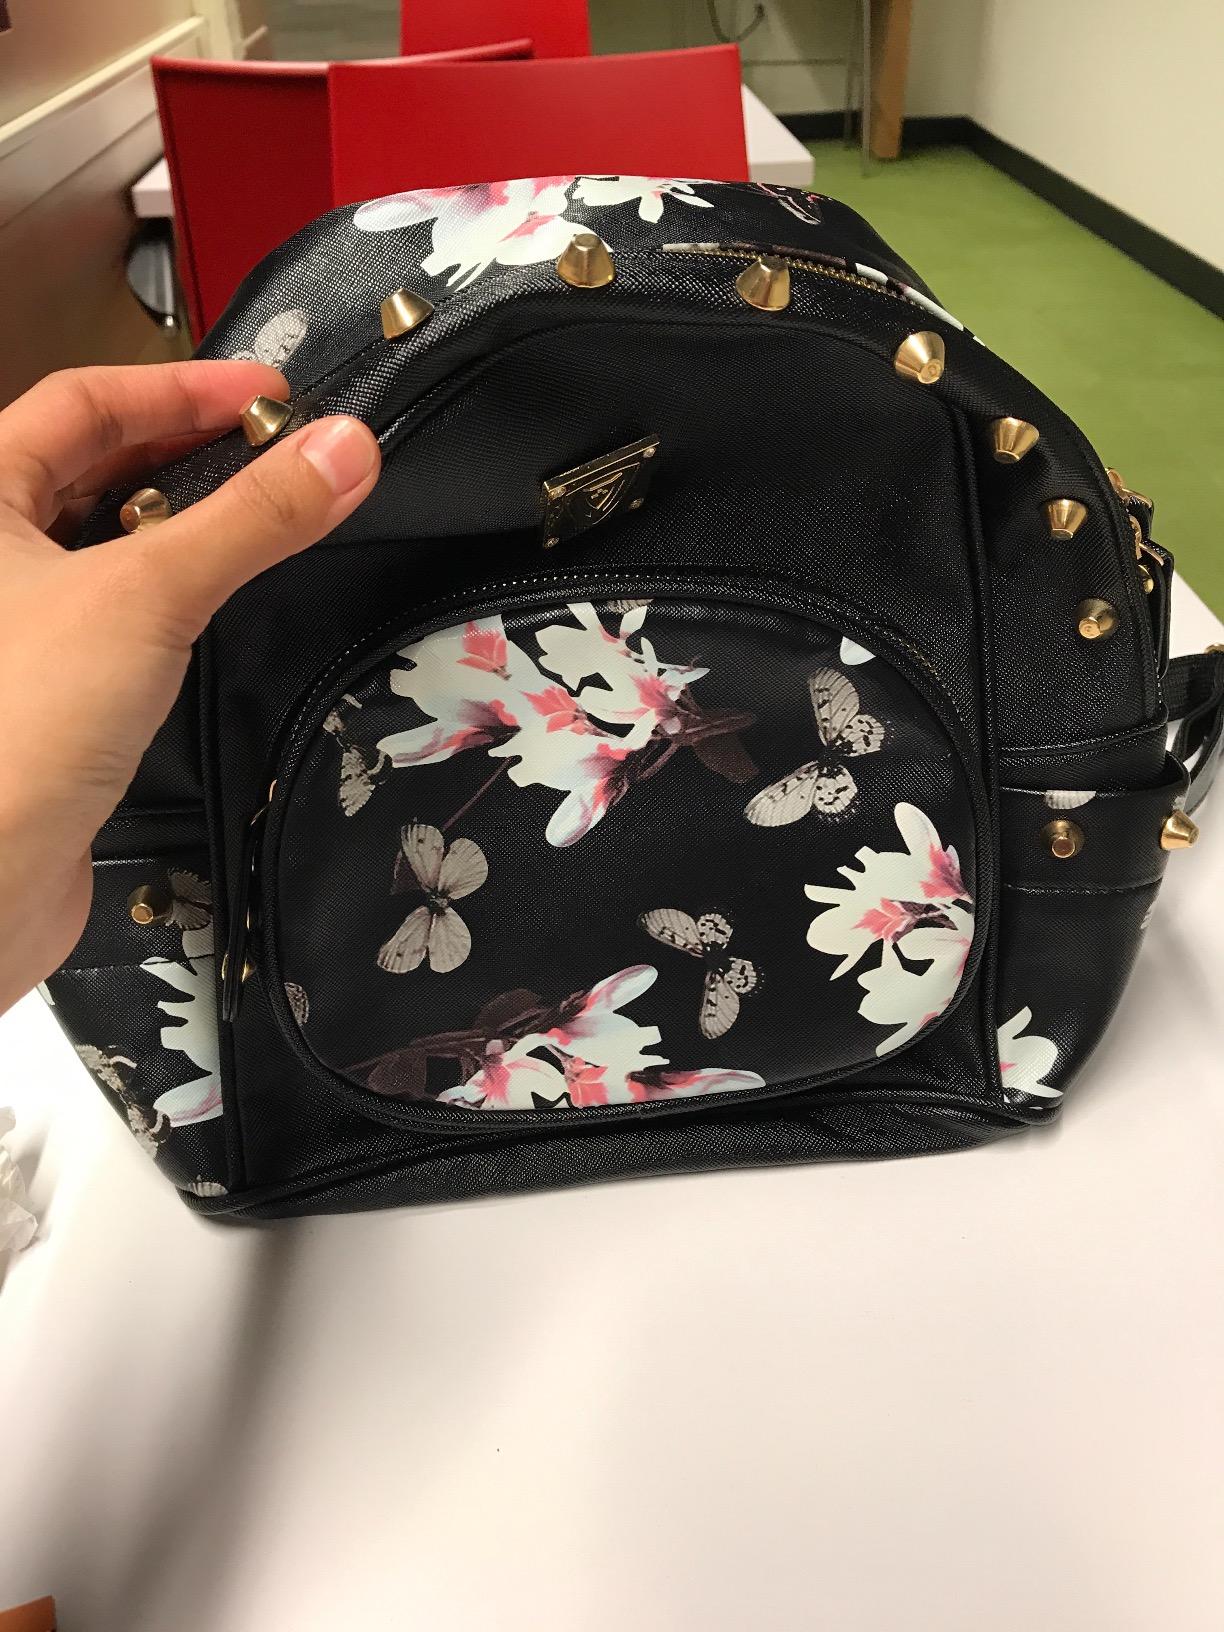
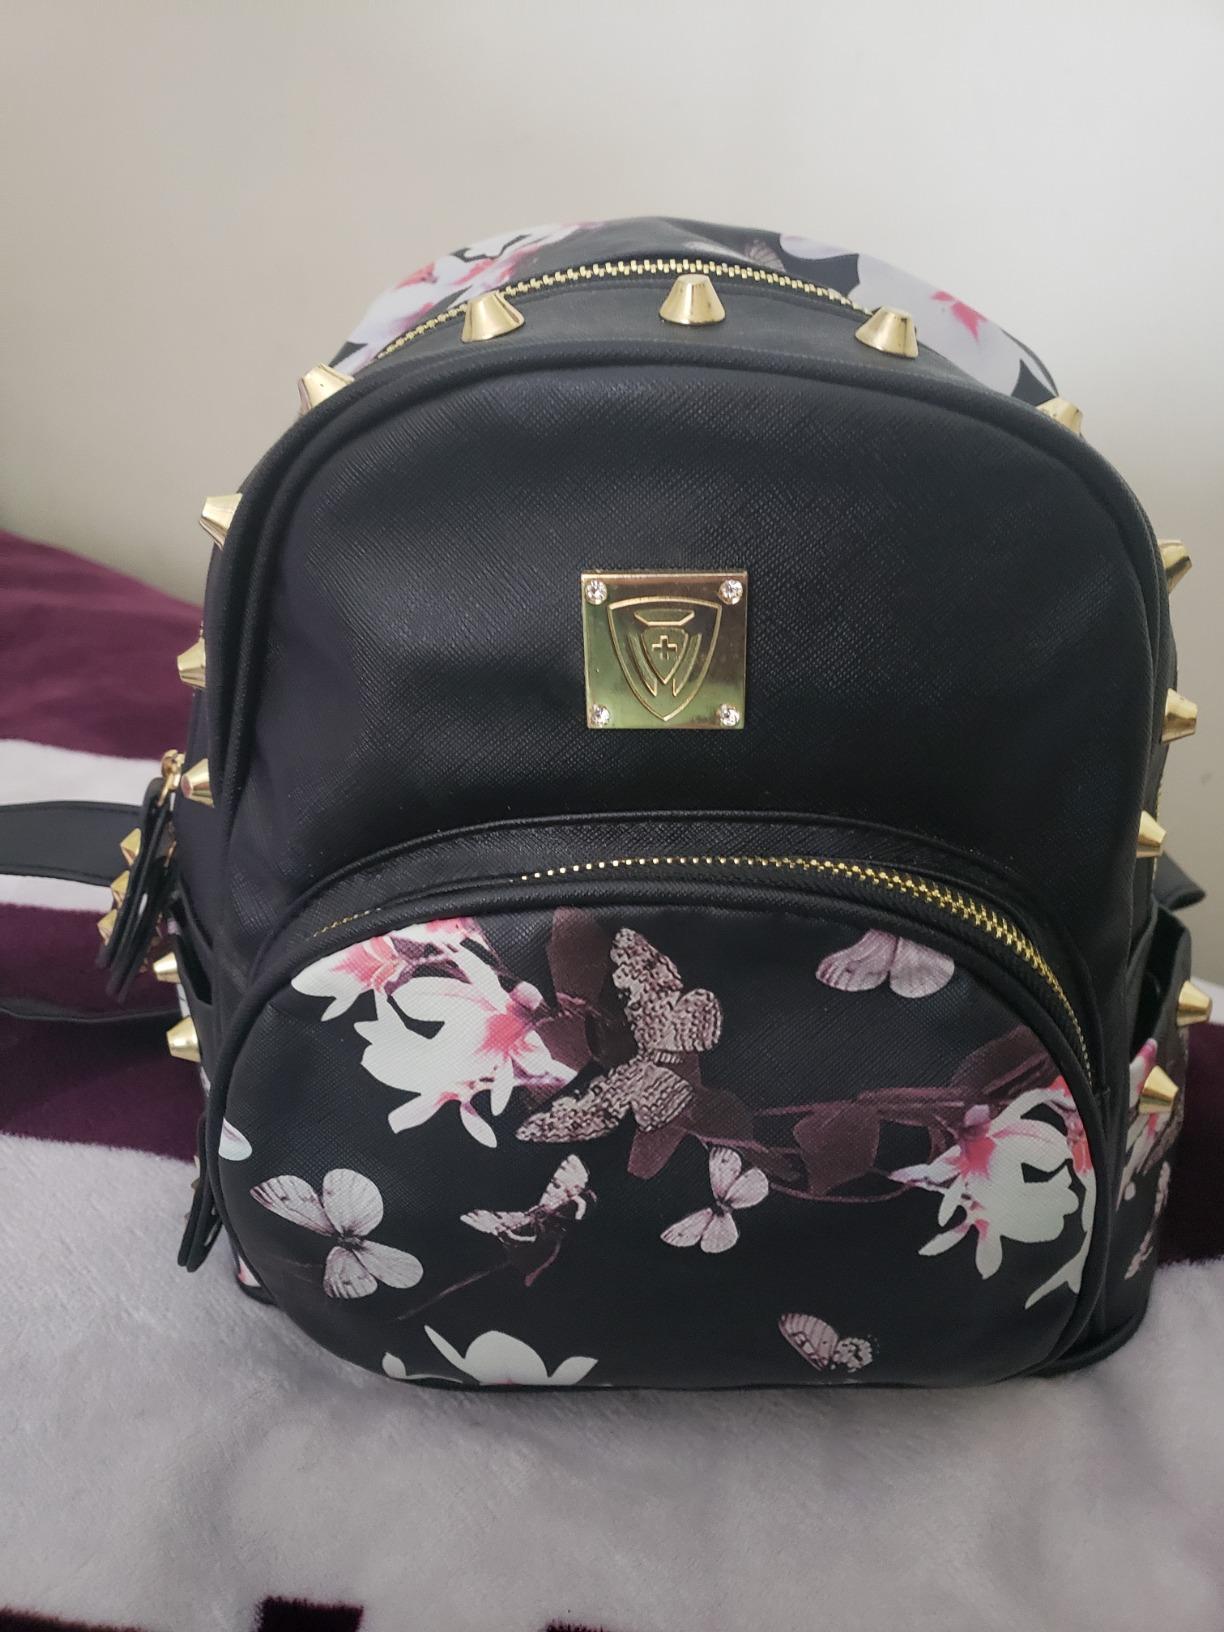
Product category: accessories_handbag
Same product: yes